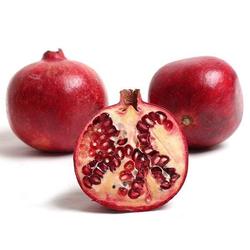
Label: Pomegranate